Sophia Curtiss Hoffman

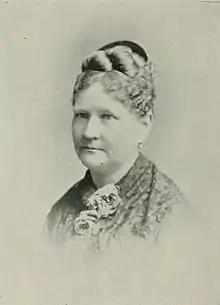
"A Woman of the Century"

Sophia Curtiss Hoffman (Curtiss; also known as, Mrs. George Hoffman; 1825 – September 12, 1905) was an American philanthropist, known as the Helen Gould of the early 1870s. She was the founder of the benevolent institution known as the Chapin Home for the Aged, in New York City. She was also numbered among the reformers, as one of the first treasurers of the Association for the Advancement of Women, and a vice-president of the Woman's Centenary Association of the Universalist Church.